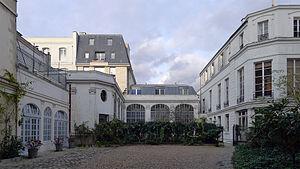
Place des Vosges (n°21 cour intérieure) - Paris III
La place des Vosges, place Royale jusqu'en 1800, est une place du Marais, faisant partie des 3ᵉ et 4ᵉ arrondissements parisiens. Conçue par Louis Métezeau, elle est la « sœur » de la place Ducale de Charleville-Mézières. C'est la place la plus ancienne de Paris, juste avant la place Dauphine. Il s'agit d'une place fermée, accessible par une rue principale sur un des quatre côtés et deux rues passant sous des pavillons.